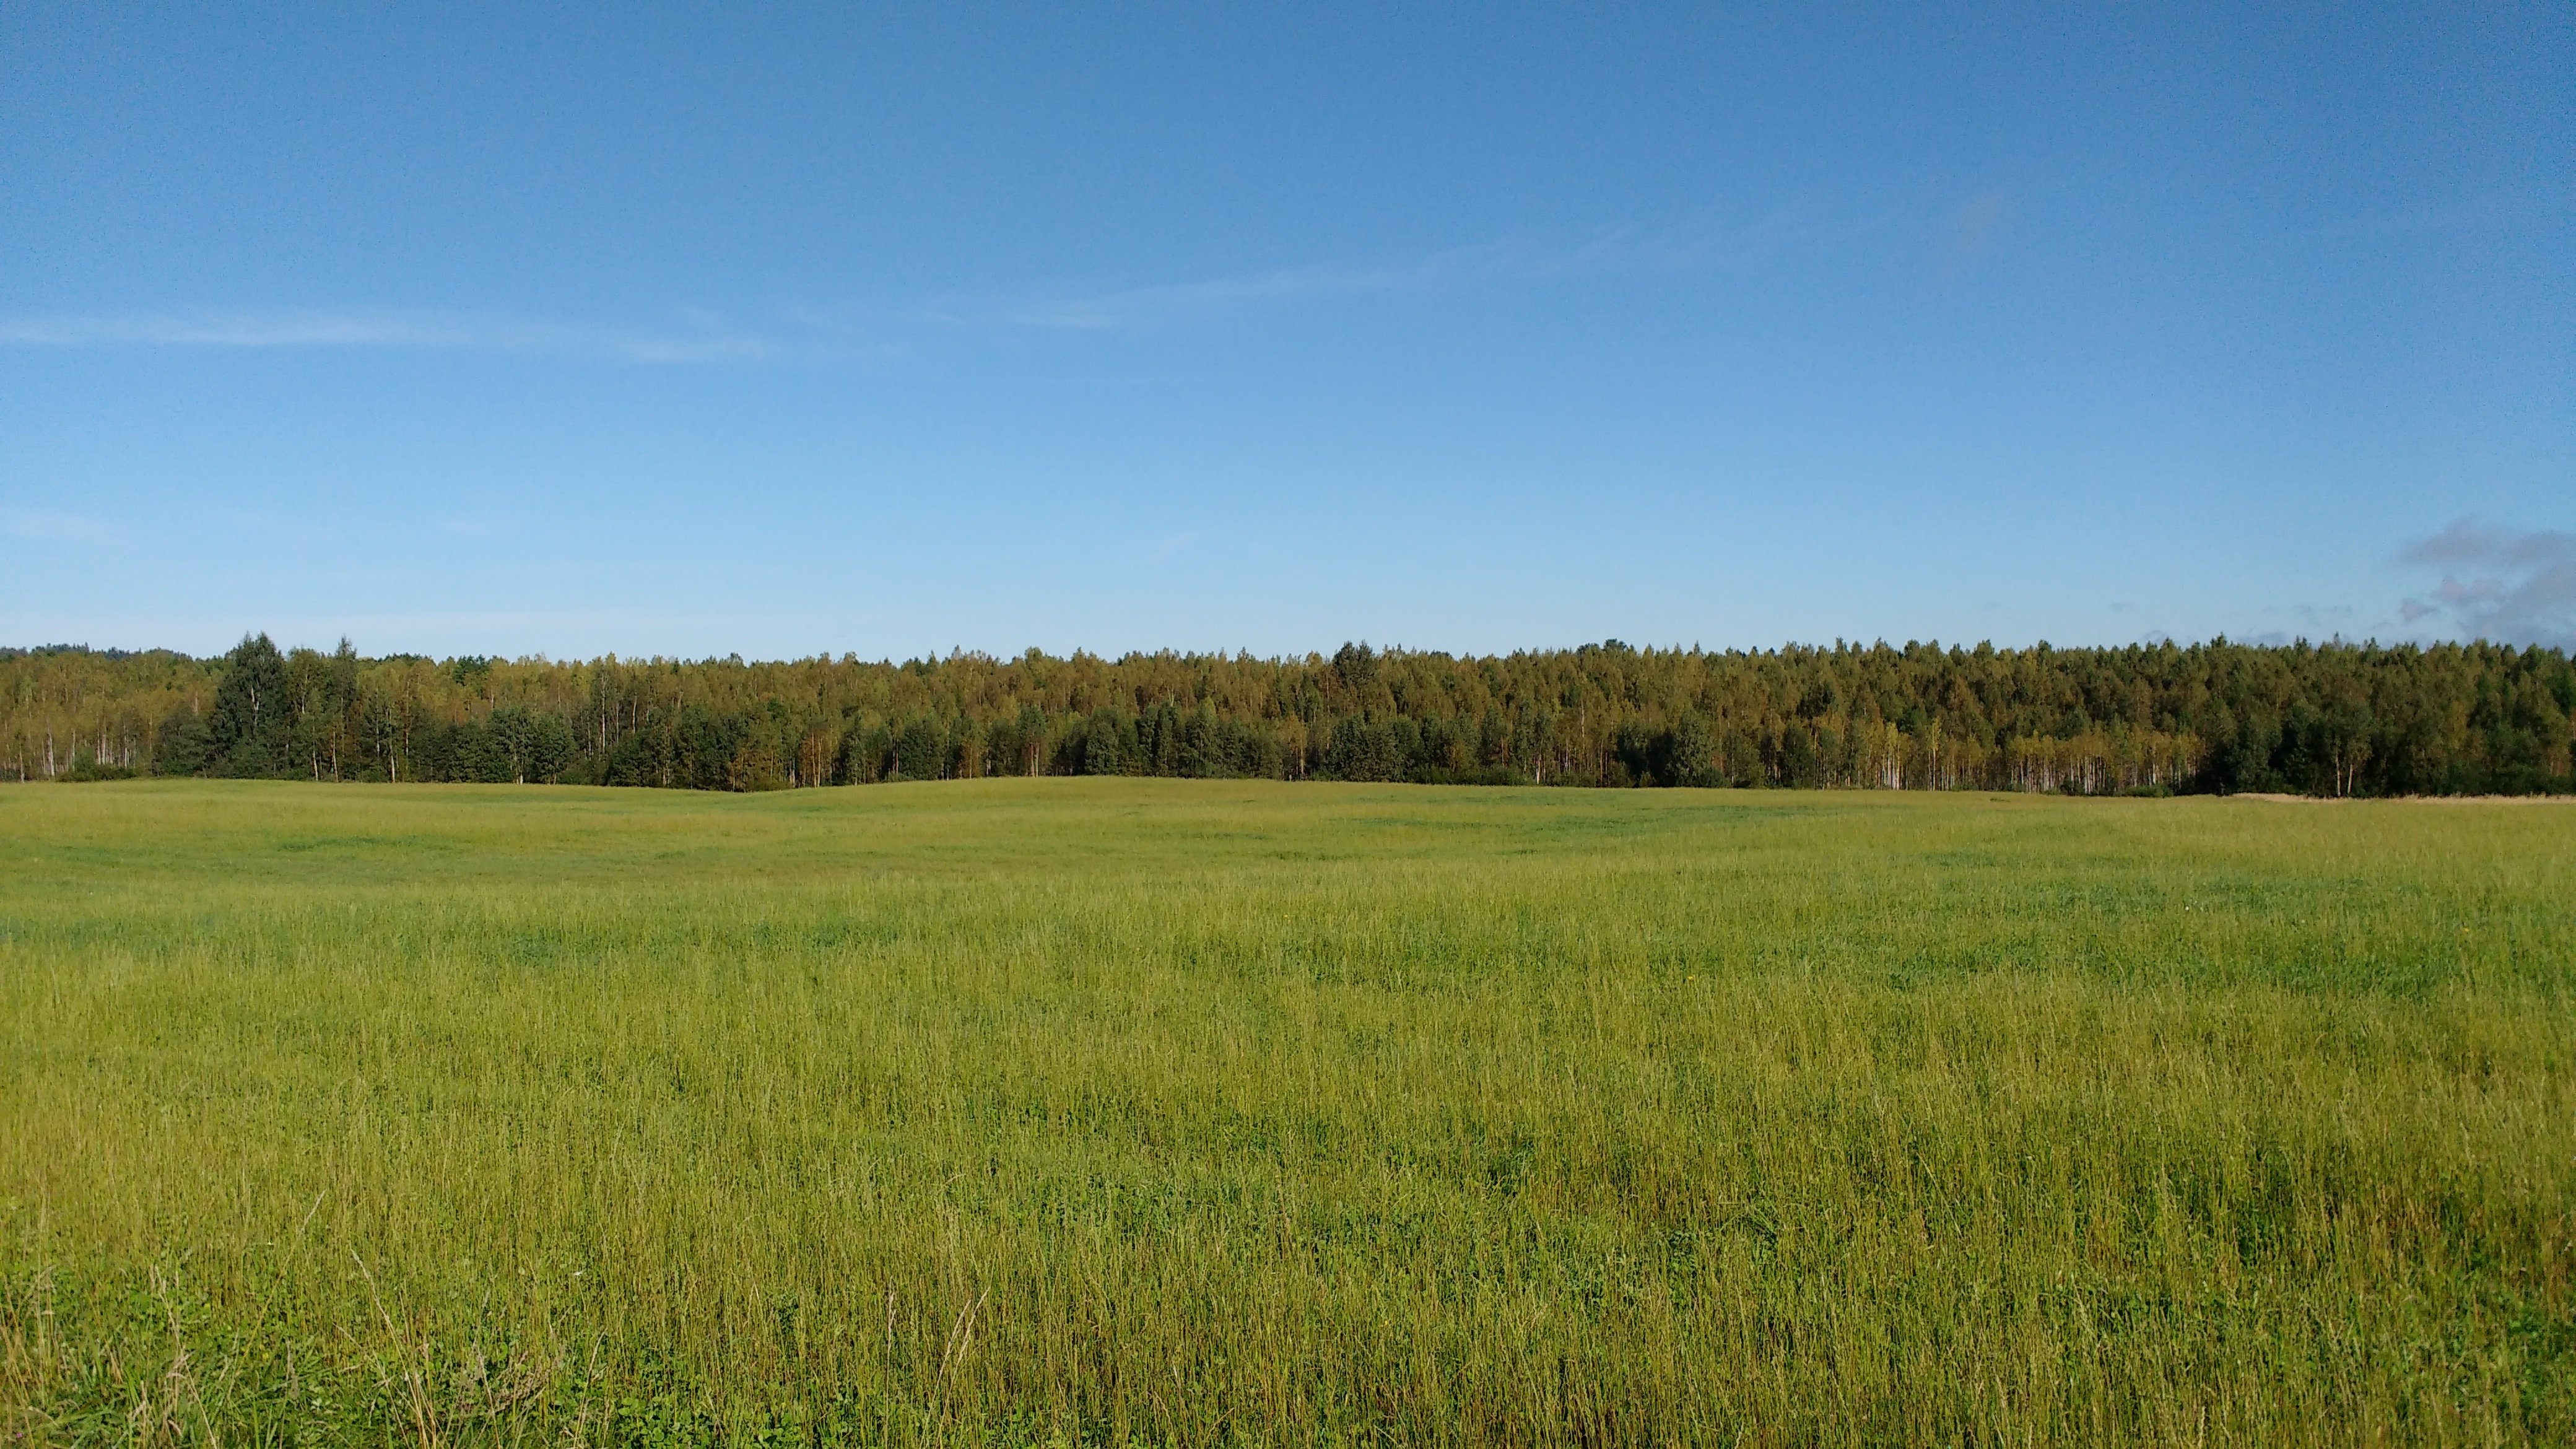
landscape, nature, grass, horizon, marsh, sky, field, lawn, meadow, prairie, hill, green, pasture, blue, agriculture, savanna, plain, trees, grassland, wetland, plateau, habitat, ecosystem, steppe, rural area, natural environment, geographical feature, grass family, land lot